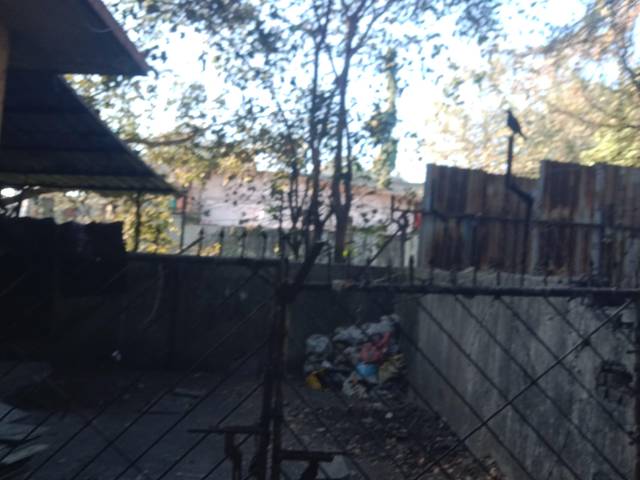
Region: India
Coordinates: 19.094, 72.9